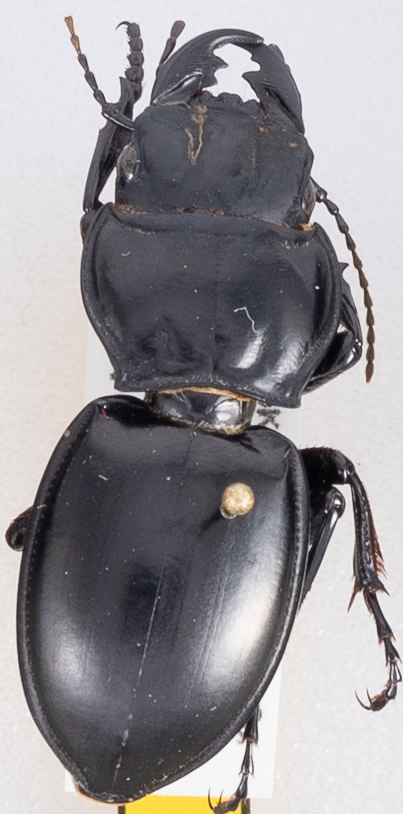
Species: Pasimachus californicus
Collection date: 2019-07-24
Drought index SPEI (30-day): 0.39
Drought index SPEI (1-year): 2.09
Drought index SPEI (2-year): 1.69